2000 Spa 24 Hours

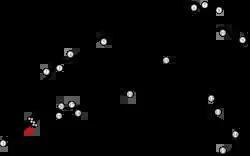
Layout of the Circuit de Spa-Francorchamps (1995-2003)

The 2000 Proximus 24 Spa World Championship GT was the 54th running of the Spa 24 Hours. It took place at the Circuit de Spa-Francorchamps, Belgium, over August 6, 2000. The event was won by the #1 Peugeot Team Belgique Luxembourg Peugeot 306 GTi.